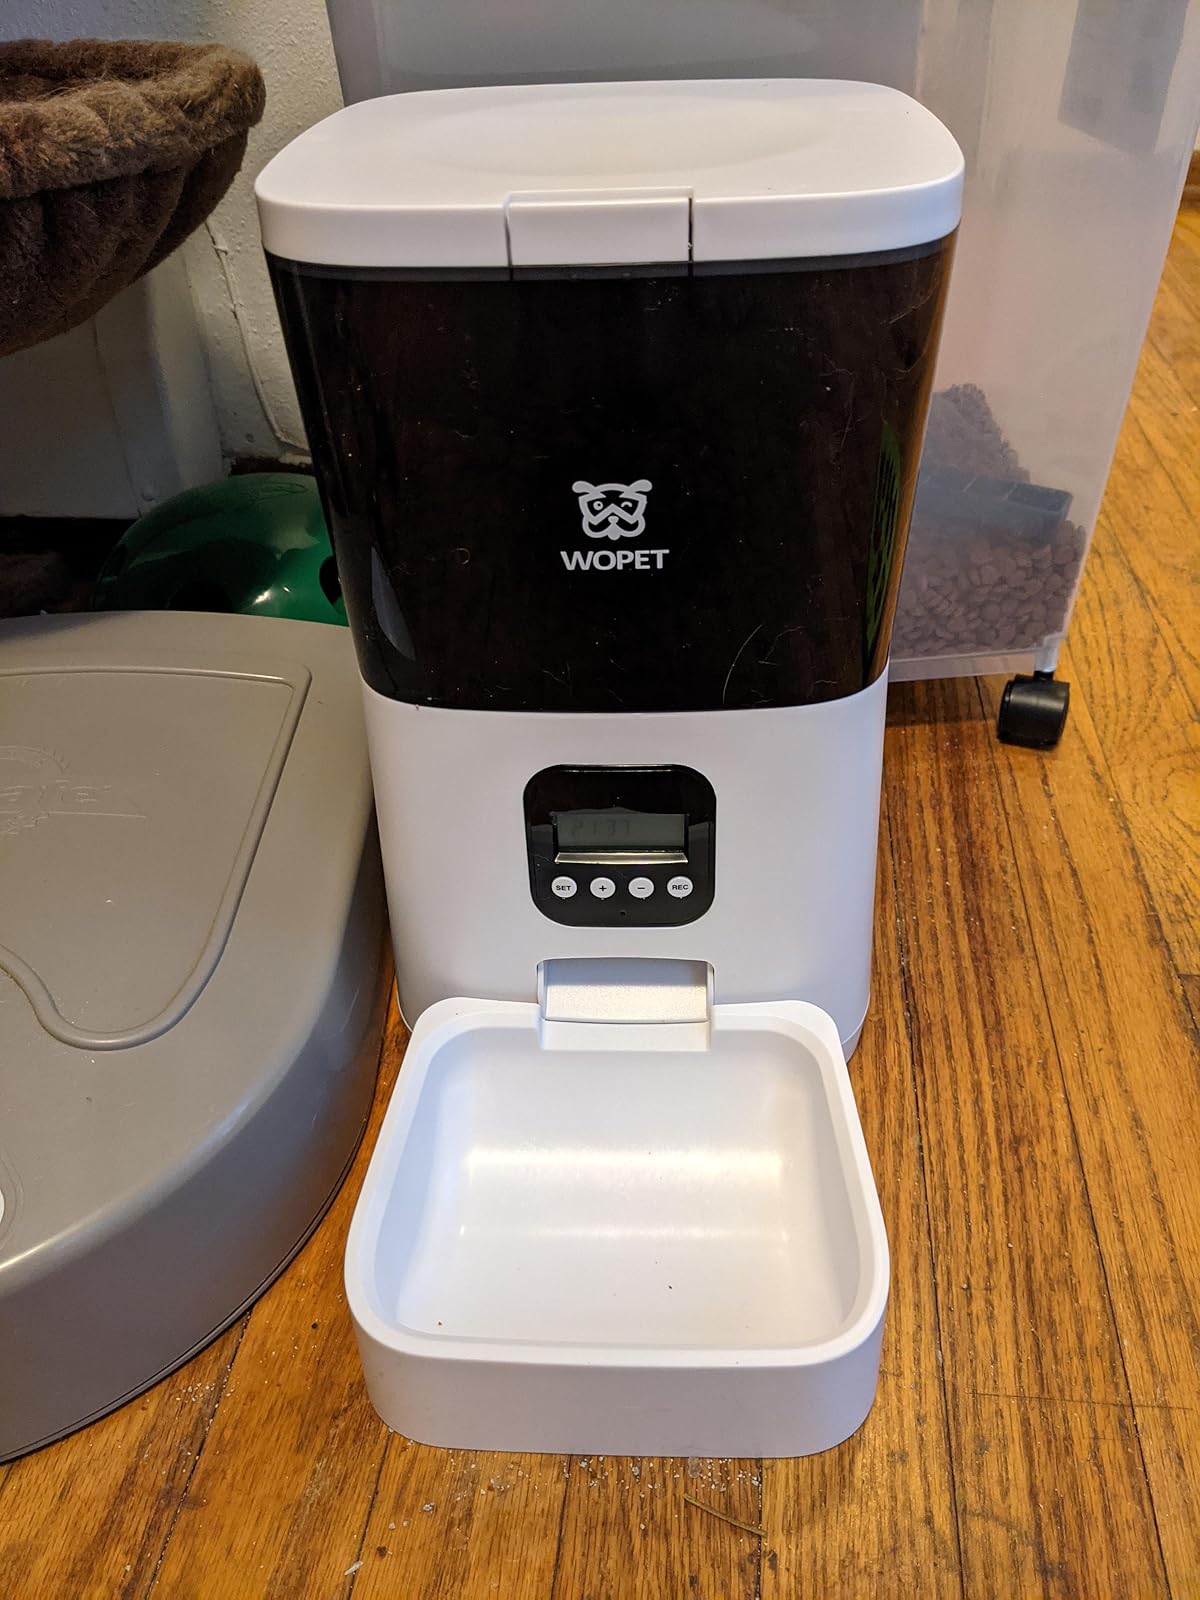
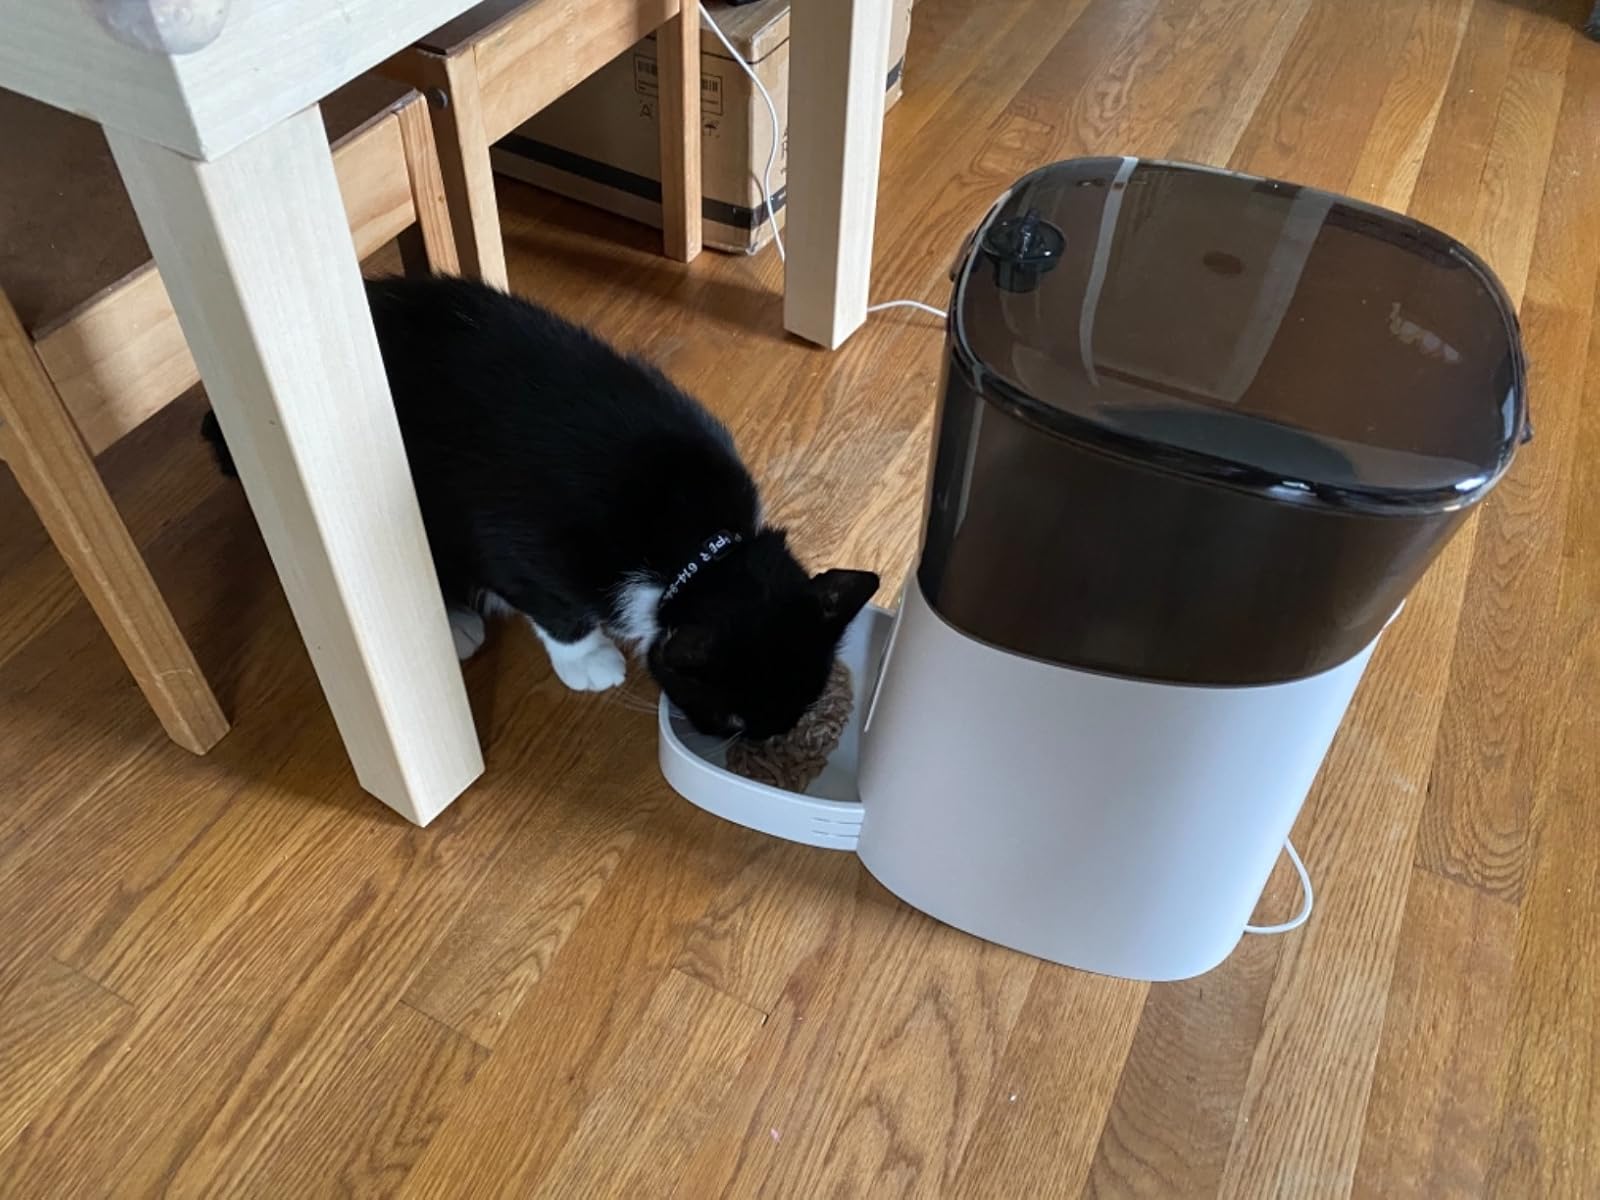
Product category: items_feeder
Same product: no